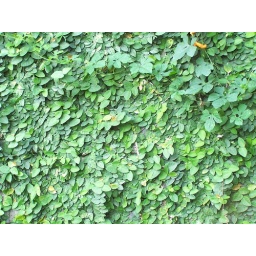
wall covered by a climbing plant